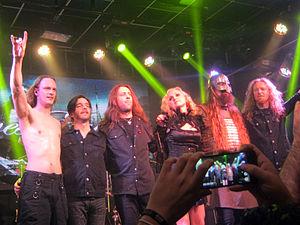
Leaves' Eyes est un groupe de metal symphonique norvégien et allemand, originaire de Stavanger et Ludwigsbourg. Le groupe reprend des éléments de folk metal. Le groupe est formé en 2003 par la chanteuse norvégienne Liv Kristine et des membres du groupe de death metal allemand Atrocity, dont son mari Alexander Krull est le leader. En avril 2016, le groupe annonce l'éviction de la chanteuse, fondatrice du groupe, et la remplace par la chanteuse finlandaise Elina Siirala.